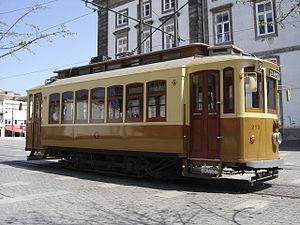
Porto est une ville du Portugal de 237 591 habitants et environ 1,2 million pour le Grand Porto. L'aire urbaine de Porto, quant à elle, compte près de 1,8 million d'habitants, ce qui en fait la seconde agglomération du pays après Lisbonne. Les deux villes ont souvent rivalisé par le passé. Elle est la capitale de la région Nord.